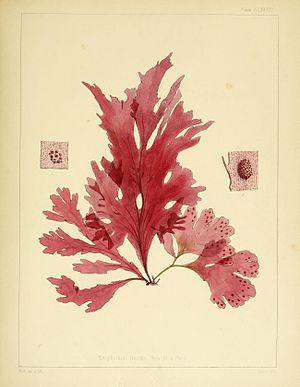
L'expédition Erebus et Terror, ou expédition Ross, est la plus importante expédition britannique en Antarctique du XIXᵉ siècle et le dernier grand voyage d'exploration fait entièrement à la voile. Menée entre 1839 et 1843 par James Clark Ross — le neveu de l'explorateur John Ross —, la mission a pour but l'exploration et la recherche scientifique, notamment sur le magnétisme, vers une région inexplorée qui deviendra la mer de Ross et la dépendance de Ross. Lors de l'expédition, Ross découvre notamment la chaîne Transantarctique, l'île de Ross et ses volcans : les monts Erebus et Terror.
Flora Antarctica est un recueil des découvertes botaniques de l'expédition Erebus et Terror. Édité en quatre parties de 1843-1859 par Joseph Dalton Hooker, il totalise six volumes et couvre environ 3 000 espèces et contient 530 plaques représentant 1 095 des espèces décrites.